Mary Maud Page

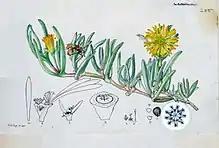

Mary Maud Page (21 September 1867 London - 8 February 1925 Cape Town) was an English-born South African botanical illustrator, botanical collector and explorer. She was the daughter of Nathaniel Page, a former mayor of Croydon.